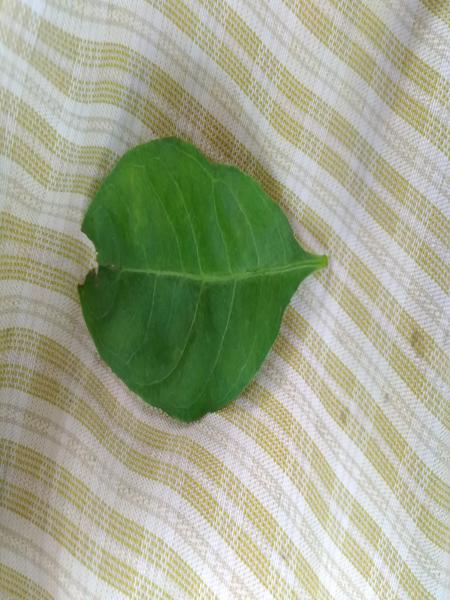
Plant: Henna